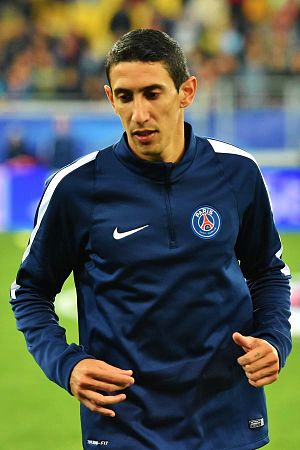
Ángel Di María
Di María med Paris Saint-Germain i 2015
Ángel Fabián di María er en argentinsk fodboldspiller, der spiller som fløj hos den franske ligaklub Paris Saint-Germain F.C. Tidligere har han spillet for klubberne Rosario Central i Argentina, SL Benfica i Portugal, Real Madrid i Spanien Manchester United i England.